Clarence Thomas

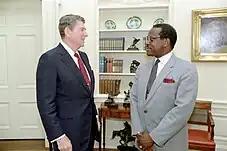

President Ronald Reagan nominated Thomas as assistant secretary of education for the Office for Civil Rights (OCR) on May 1, 1981. The Senate received the nomination on May 28, 1981, and Thomas was quickly confirmed before the Senate Labor and Human Resources Committee on June 19, succeeding Cynthia Brown at the age of 32. He held the position for a brief period before James offered him a new position as chairman of the Equal Employment Opportunity Commission (EEOC), a promotion that Thomas believed, as with his position in the OCR, was because of his race. After James consulted the President, Thomas hesitantly took up the chair with Reagan's approval.